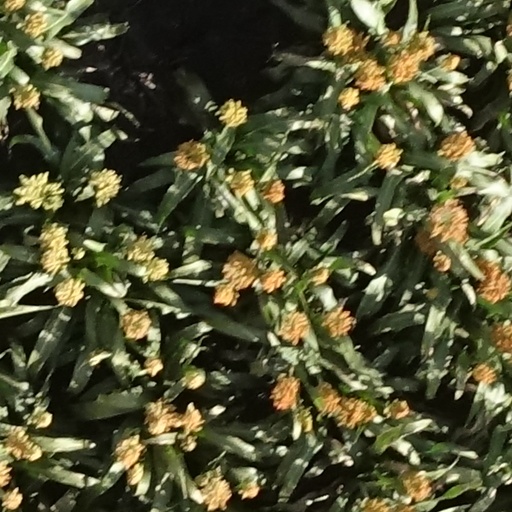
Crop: sorghum